Alvarado score

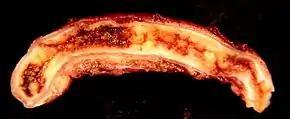
Acute Appendicitis

The Alvarado score is a clinical scoring system used in the diagnosis of appendicitis. Alvarado scoring has largely been superseded as a clinical prediction tool by the Appendicitis Inflammatory Response score.